Heinrich Nauen

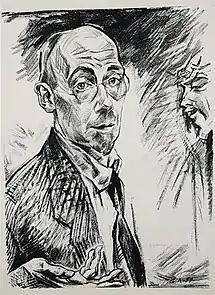
Self-portrait (1919)

Heinrich Nauen (1 June 1880 in Krefeld – 26 November 1940 in Kalkar) was a German Expressionist artist. He created oils, watercolors, and prints; as well as murals and mosaics. A large part of his output consists of landscapes and floral still-lifes.